Johann Nepomuk Schelble

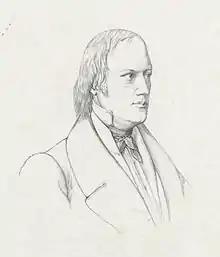
Johann Nepomuk Schelble

Johann Nepomuk Schelble (16 May 1789 – 6 August 1837), was a German conductor, composer, singer (tenor) and music teacher. Best known as the founding conductor of (the Choir of Saint Cecilia, known today as the Cäcilienchor Frankfurt), he also helped revive interest in the work of Johann Sebastian Bach.